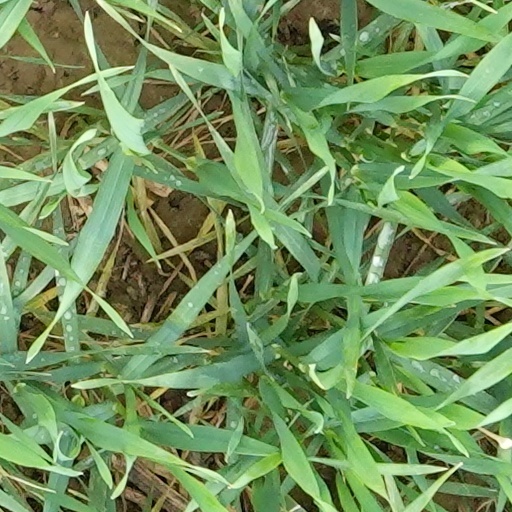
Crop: wheat